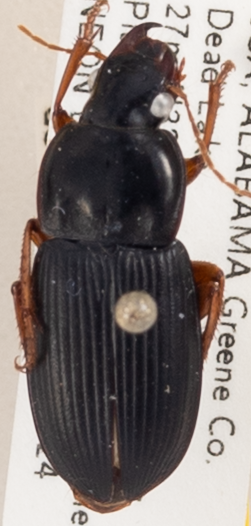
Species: Harpalus vagans
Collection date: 2018-09-24
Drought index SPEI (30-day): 1.186
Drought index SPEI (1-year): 0.45
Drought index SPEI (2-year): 0.39